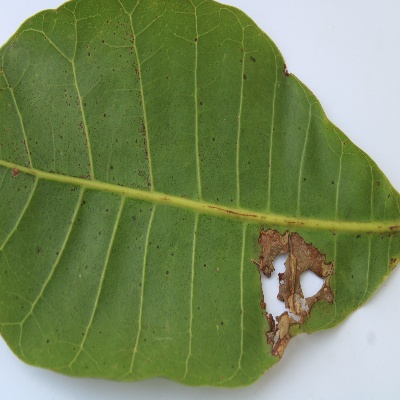
Crop: Cashew
Condition: leaf miner